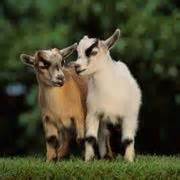
Label: pecora